St. Luke's Episcopal Church (Jamestown, New York)

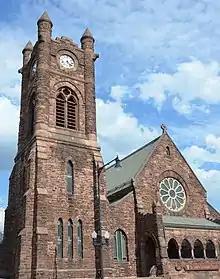

St. Luke's Episcopal Church is a parish church in the Episcopal Diocese of Western New York. located at 410 North Main Street in Downtown Jamestown, New York. It is included on the National Register of Historic Places